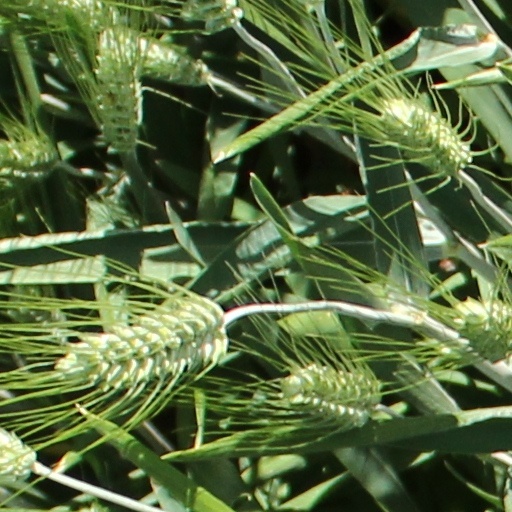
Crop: wheat